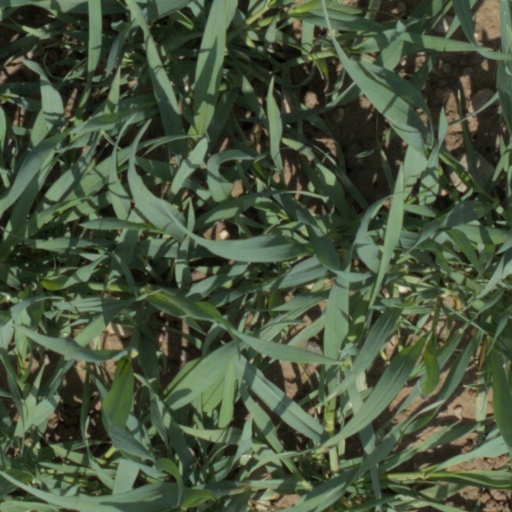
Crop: wheat